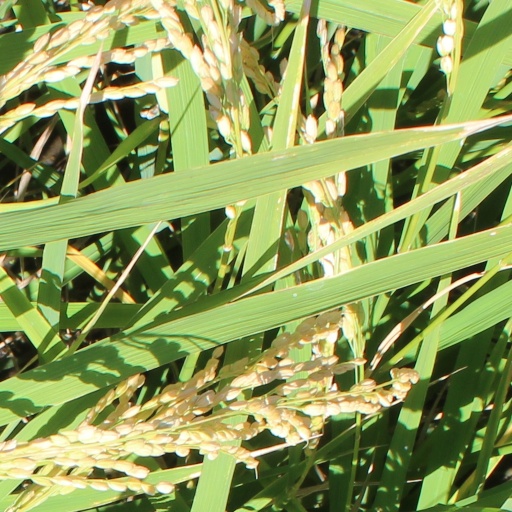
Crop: rice